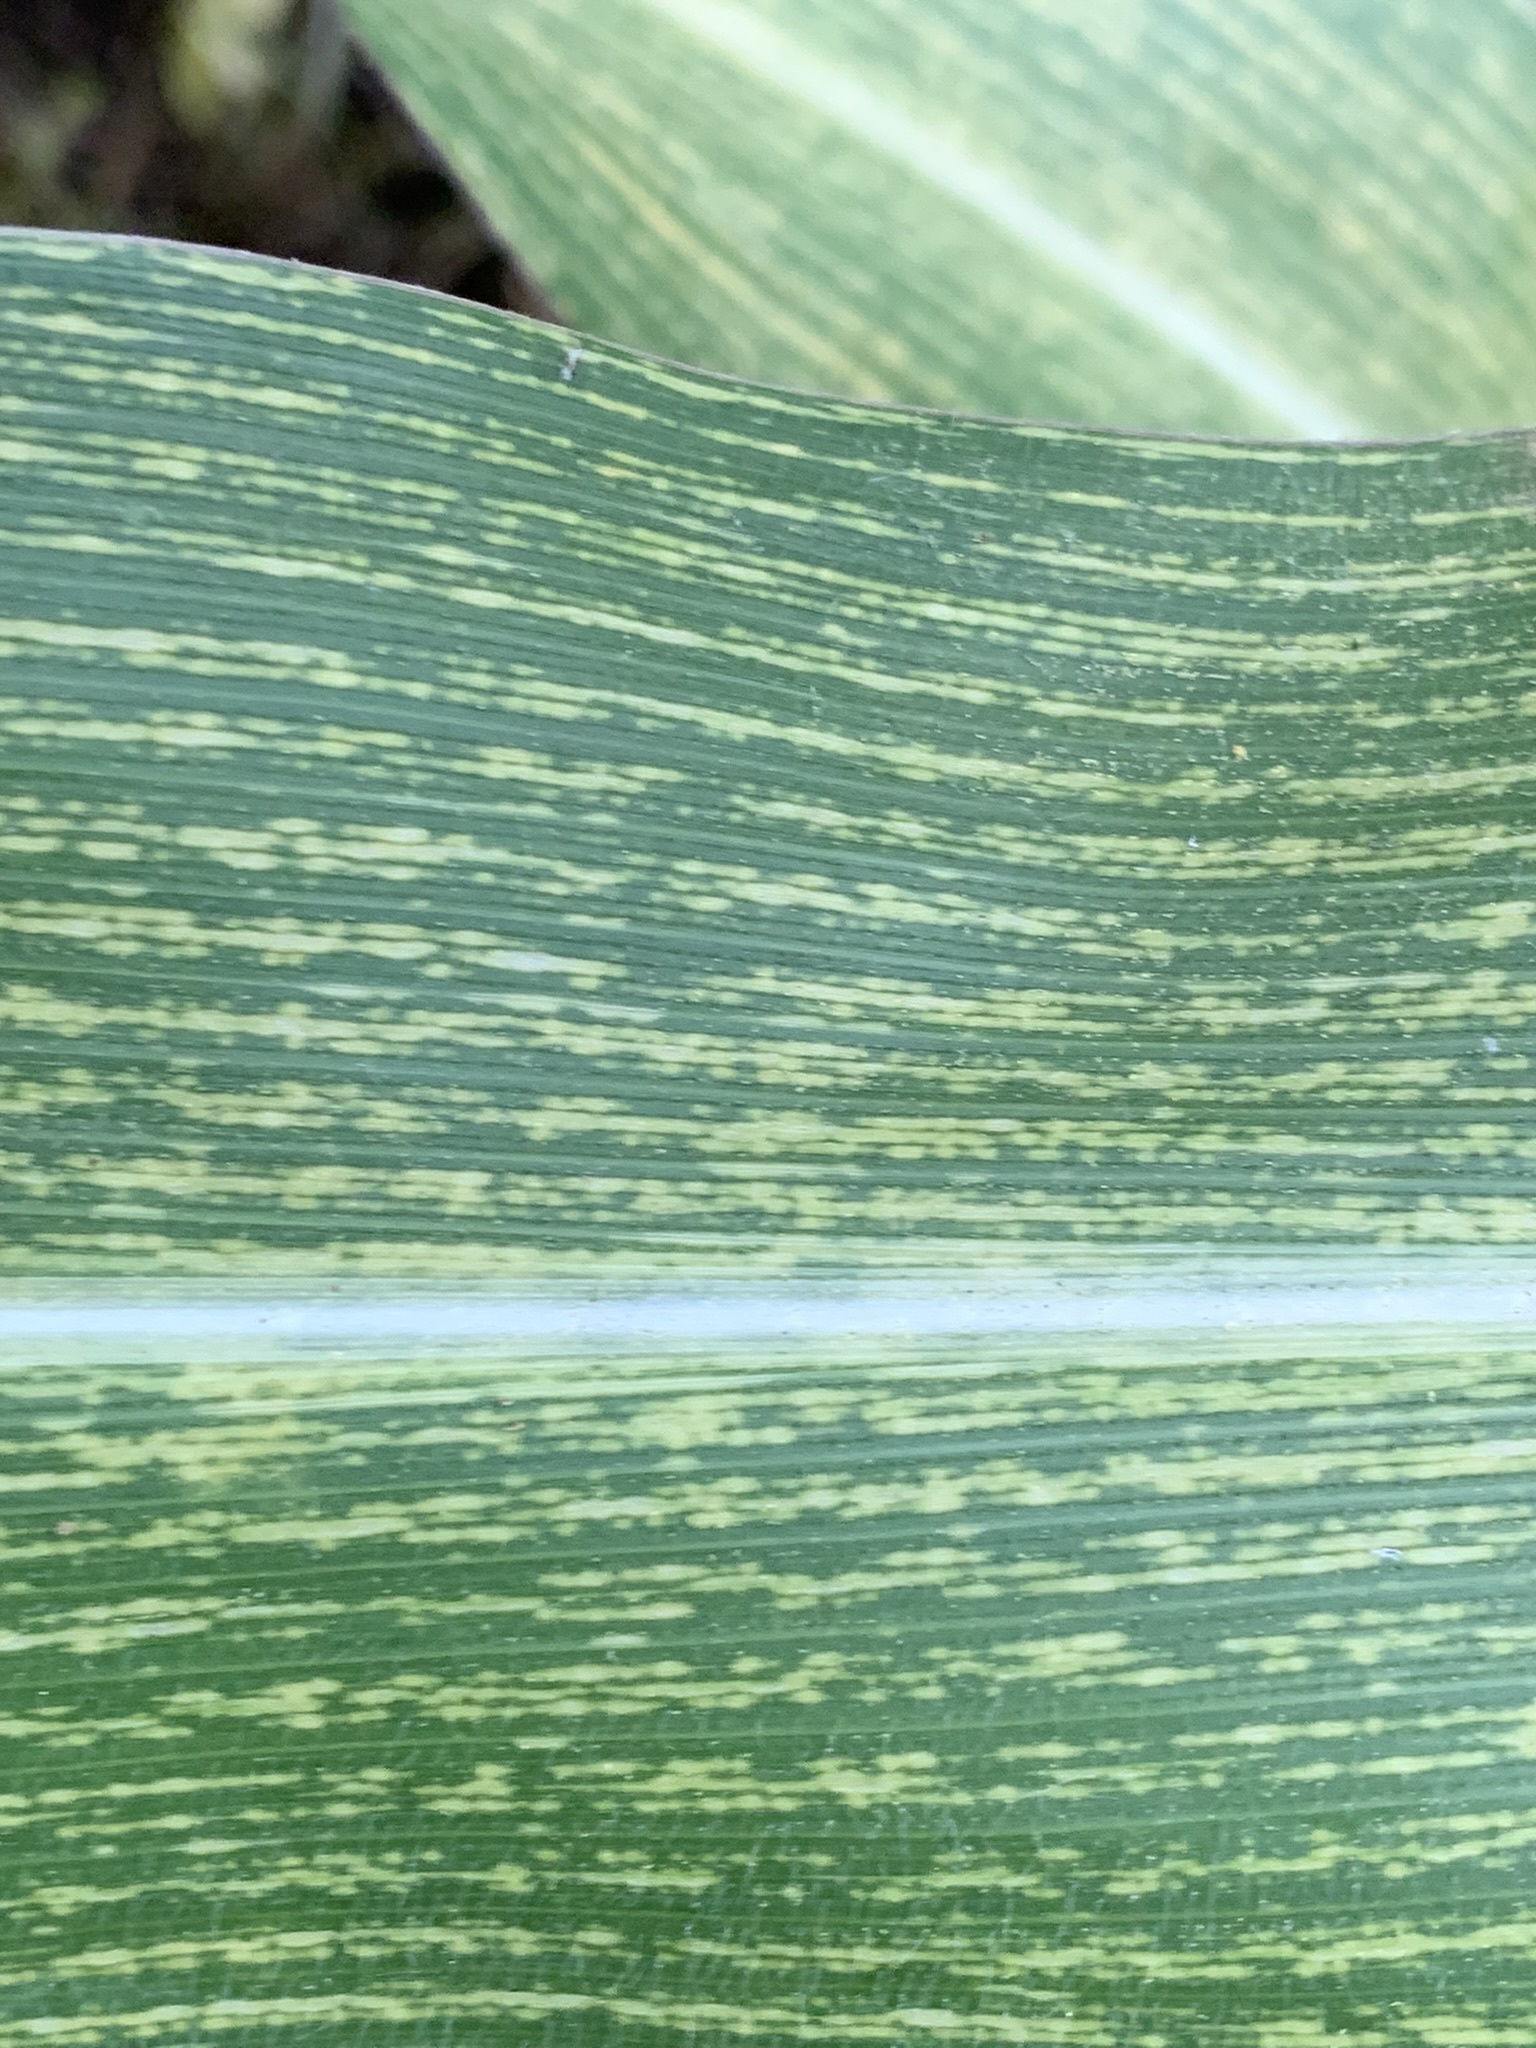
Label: MSV